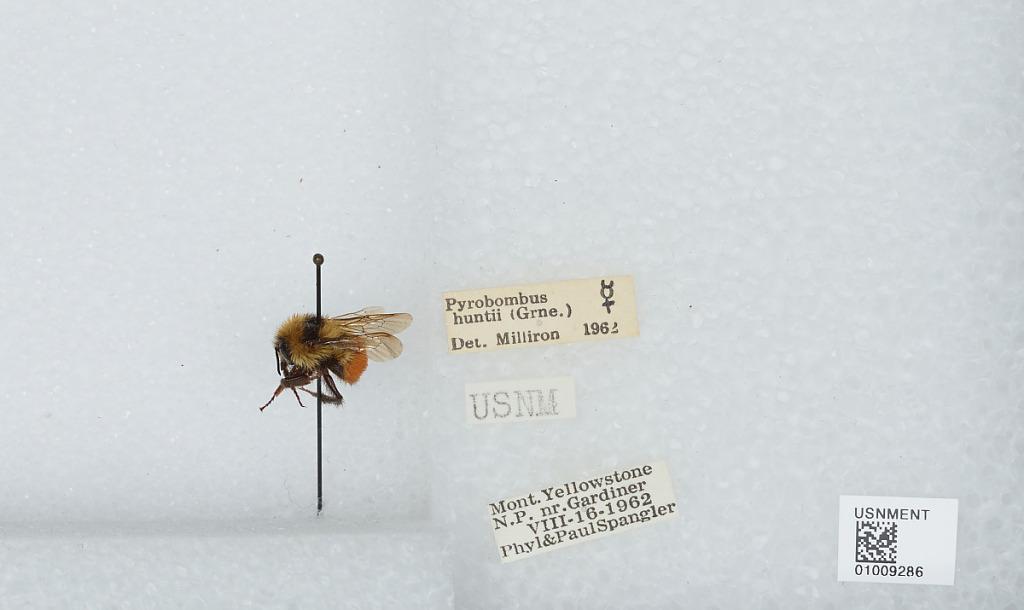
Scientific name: Bombus (Pyrobombus) huntii Greene
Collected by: P. Spangler
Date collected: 1962-8-16
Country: United States
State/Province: Montana
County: Park
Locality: Yellowstone National Park, near Gardiner
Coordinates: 45.0264, -110.702
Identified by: Milliron